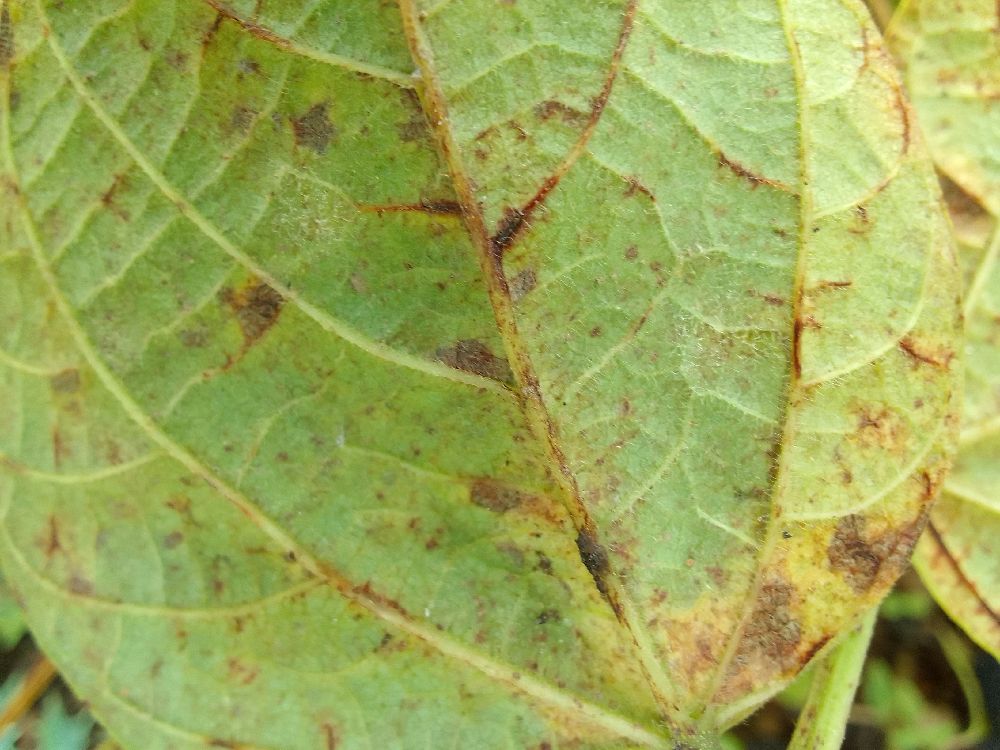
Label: anthracnose